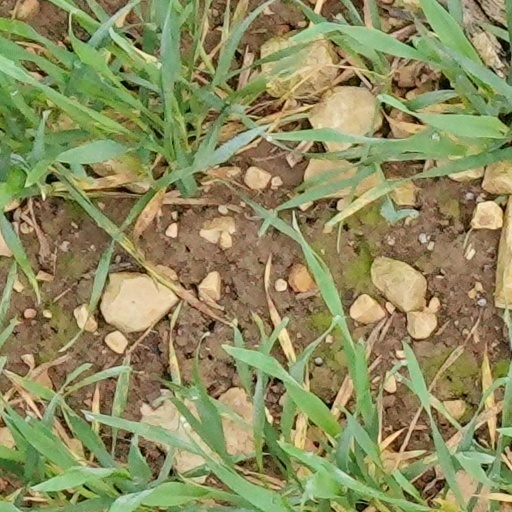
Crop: wheat